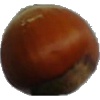
Label: nut_forest